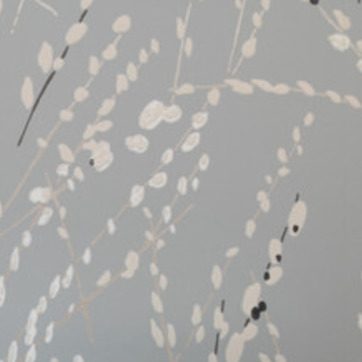
Material: wallpaper